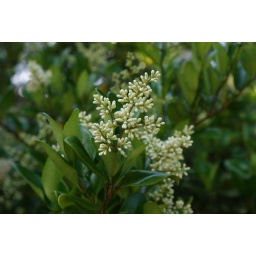
another view of the white buds on the bush beside my house